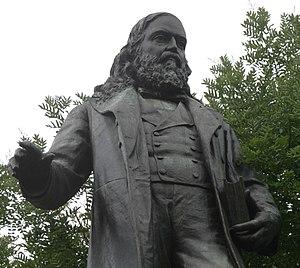
La ville de Washington compte de nombreuses sculptures en plein air. La Smithsonian Institution en compte près de 900 dans son inventaire. En plus des plus célèbres monuments et mémoriaux de la capitale, de nombreuses personnalités reconnues comme des héros nationaux ont été honorées, à titre posthume, une statue les représentant dans un parc ou une place publique. Certains de ces personnages de l'histoire américaine sont représentés plusieurs fois dans la capitale. Abraham Lincoln, par exemple, est représenté par au moins trois sculptures, dont celles au Lincoln Memorial, au Lincoln Park, et à l'ancienne Cour supérieure du district de Columbia. Plusieurs personnalités internationales, telles Mohandas Karamchand Gandhi, ont également été immortalisées par des statues. D'autres figures humaines ne font référence à aucun personnage historique telle par exemple la statue de la Liberté qui ne doit pas être confondue avec la statue de la Liberté à New York, statue allégorique de 19 ½ pieds de haut qui repose au sommet du dôme du Capitole.
Albert Pike est un avocat, un général confédéré et un écrivain américain né le 29 décembre 1809 à Boston et mort le 2 avril 1891 à Washington.